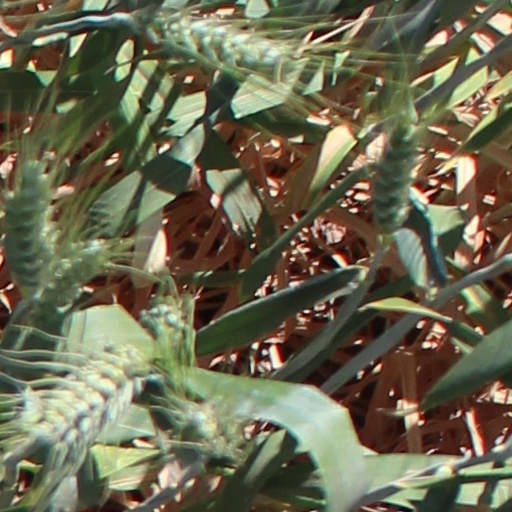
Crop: wheat